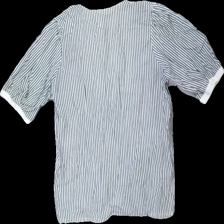
View: back
Type: Top
Category: Ladies
Brand: Not in the list
Colors: White, Grey
Material: 100% bomull
Pattern: Striped
Cut: C-collar
Size: 38
Season: All
Stains: Minor
Damage: svett fläckar
Damage location: top center
Price range: <50
Recommended usage: Export
Description: randig top med vita knappar